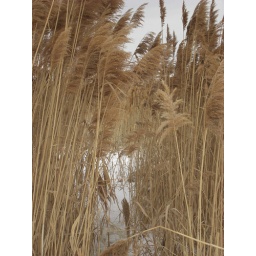
reeds near the water at the great salt lake